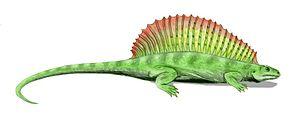
Ianthasaurus est un genre éteint de petits Edaphosauridae du Carbonifère supérieur, découvert dans le Colorado et au Kansas.
Le dimétrodon est un genre éteint de synapsides sphénacodontes, apparentés aux ancêtres des mammifères, qui a prospéré durant le Permien, entre 295 et 272 millions d'années avant notre ère. En tant que synapside, il est plus étroitement lié aux mammifères vivants qu'aux reptiles, alors qu'il est souvent pris pour un dinosaure.
Les Edaphosauridae sont une famille de synapsides du Carbonifère supérieur au Permien inférieur, de grande taille. Les fossiles d'Edaphosaure ne sont connus que depuis l'Amérique du Nord et l'Europe.